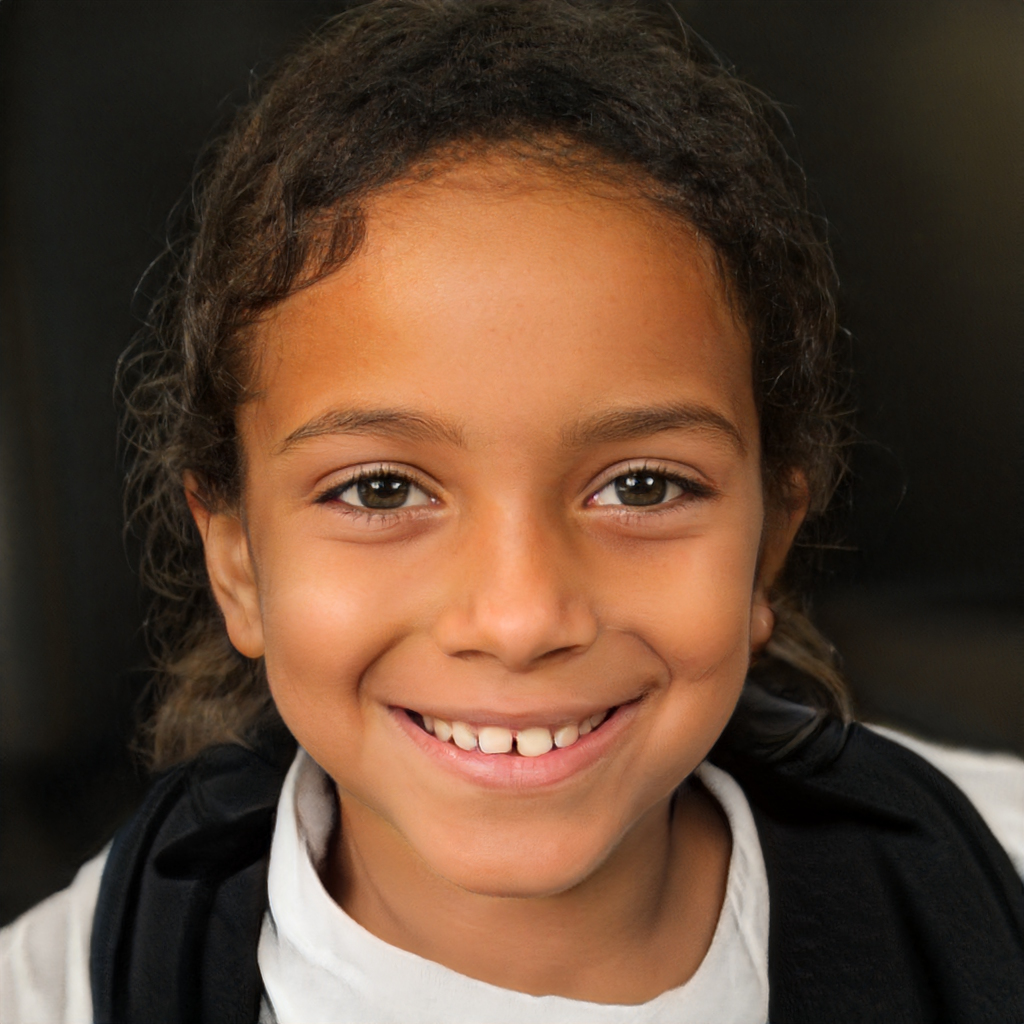
Gender: Female